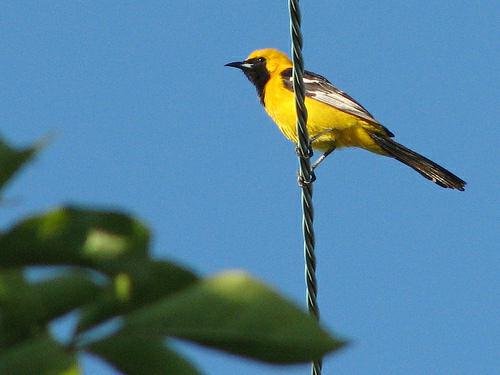
A photo of a hooded warbler